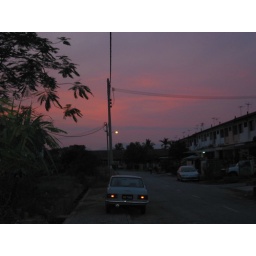
outside my uncles house in ipoh. that car hasn't been moved in ten years.